Paul Scheinpflug

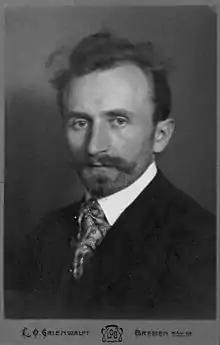

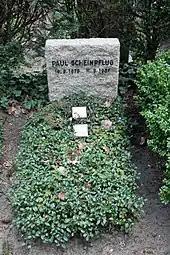

Paul Scheinpflug (10 September 1875 near Dresden – 11 March 1937) was a German conductor and composer.